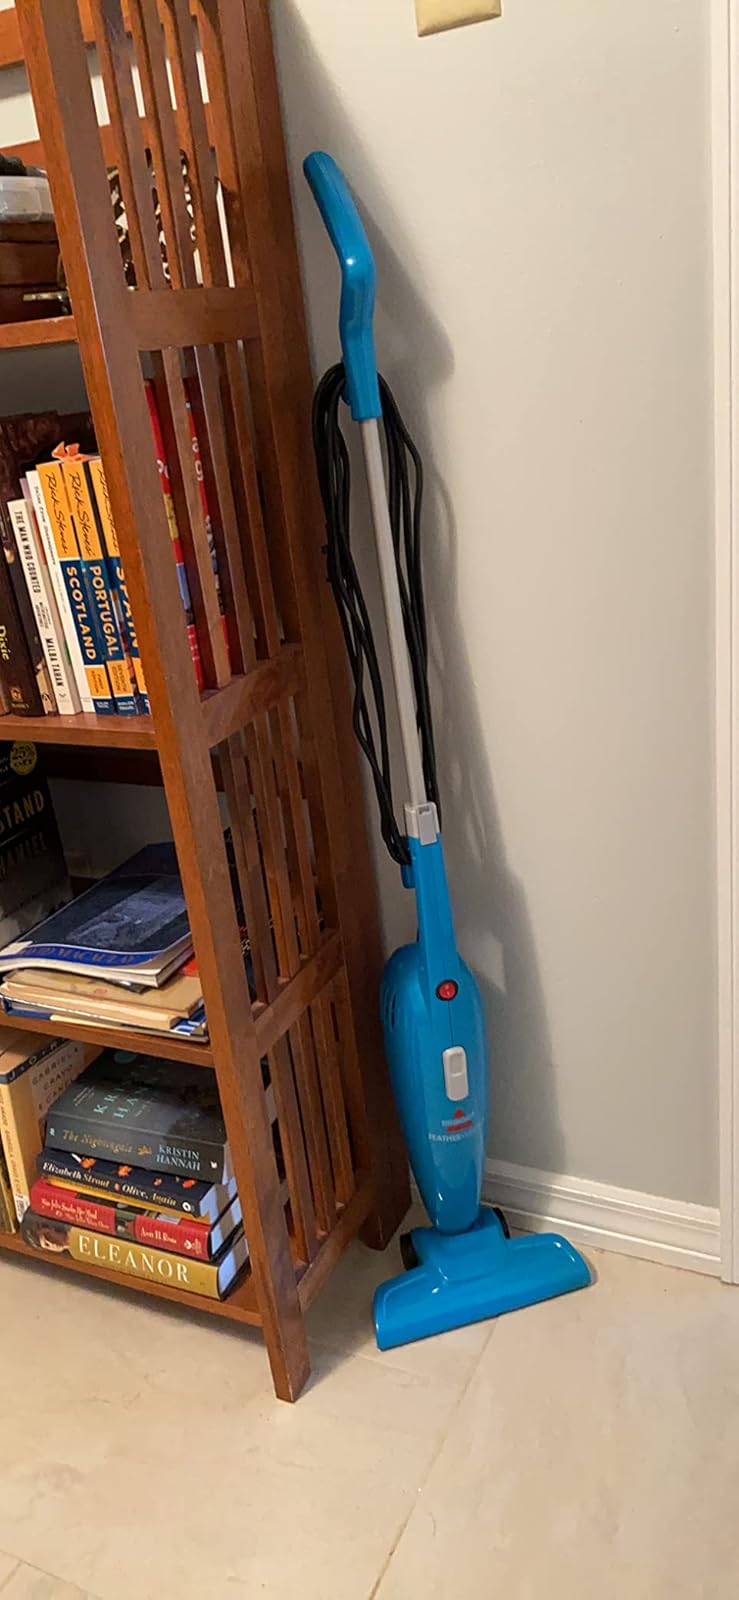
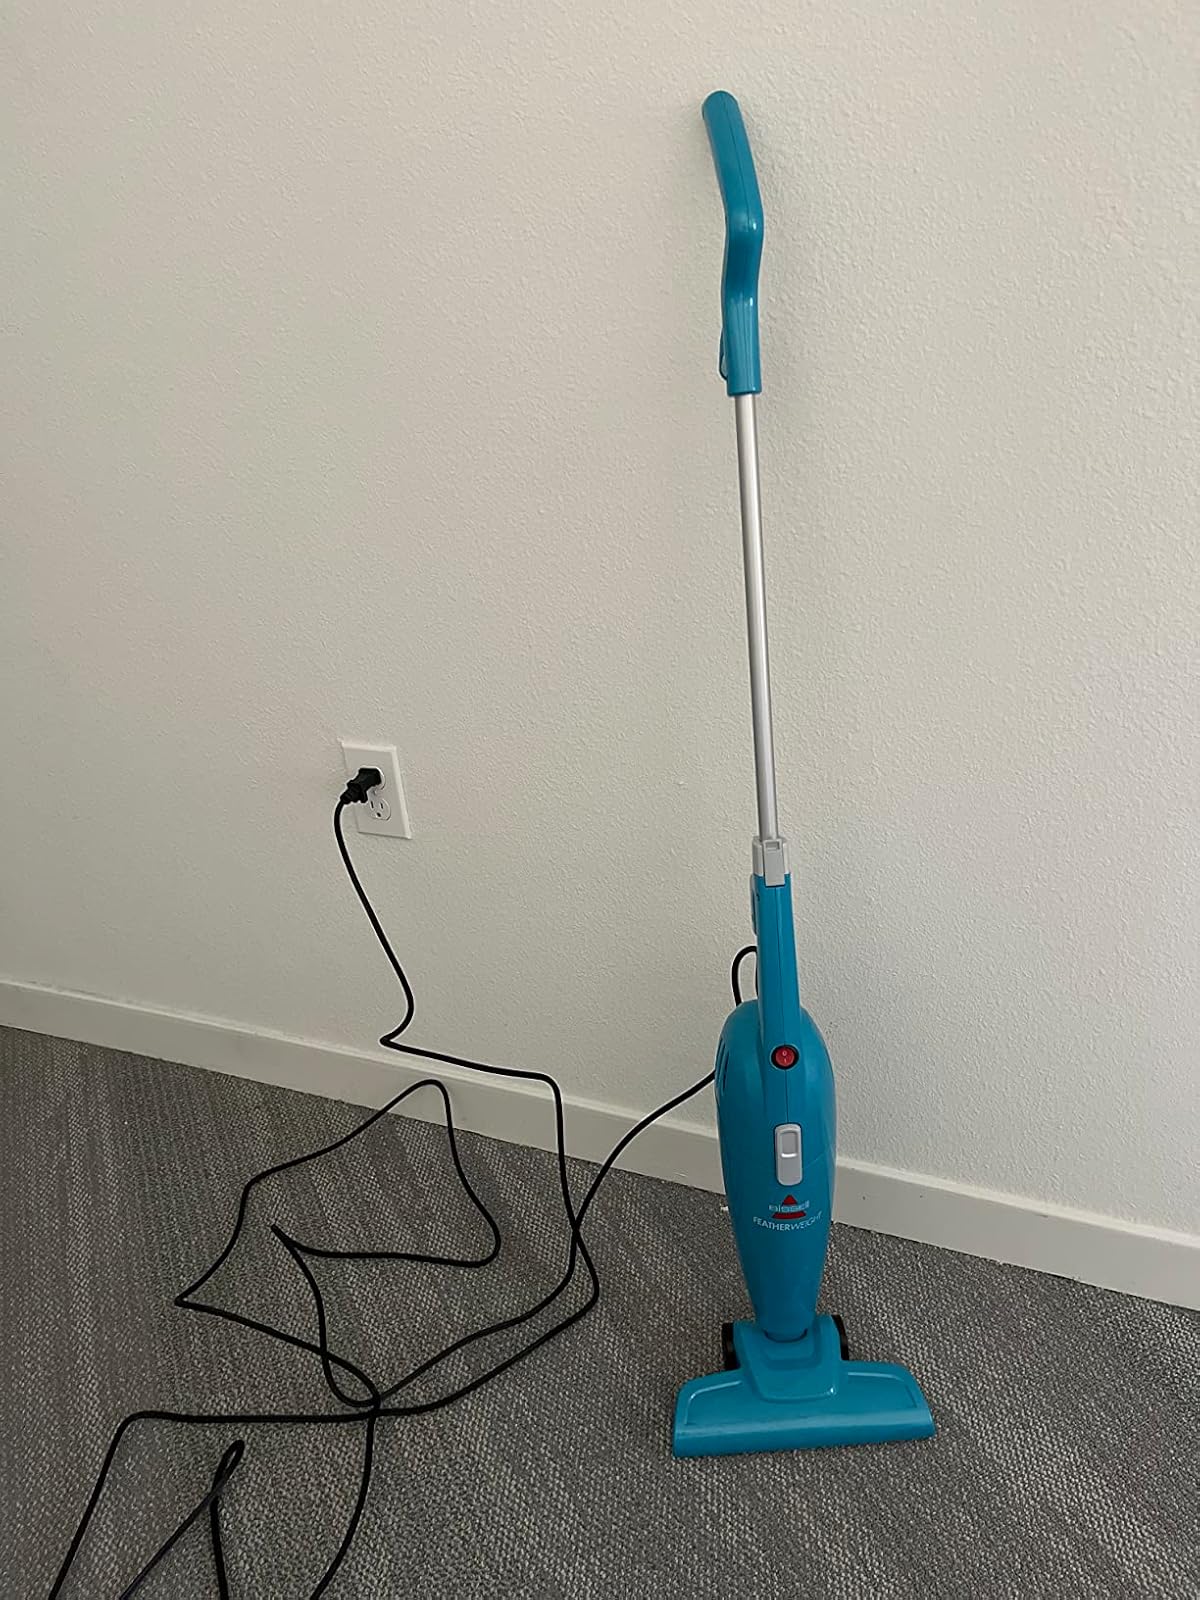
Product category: items_vacuum
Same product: yes